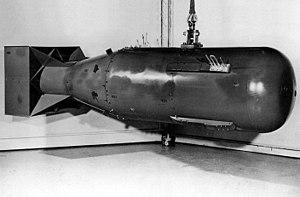
Little Boy est le nom de code de la bombe A qui fut larguée sur Hiroshima au Japon le 6 août 1945 à 8 h 15, alors que le bombardier était parti à 2 h 45 de l'île de Tinian. La bombe fut larguée par le bombardier B-29 Enola Gay de l'armée américaine. Elle fut la première bombe atomique utilisée de manière offensive, la seconde fut Fat Man, larguée sur Nagasaki trois jours plus tard.